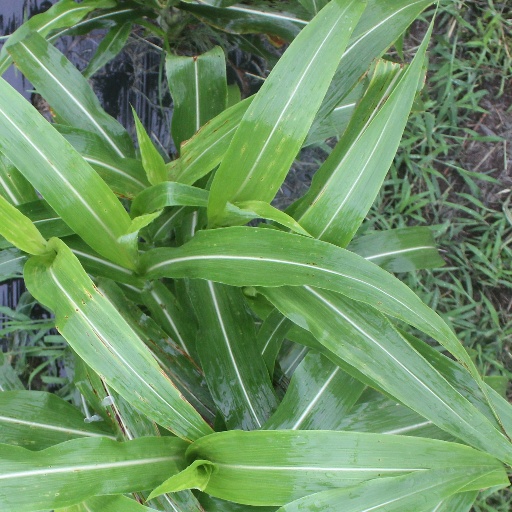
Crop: sorghum